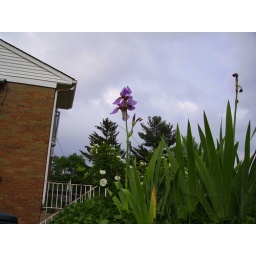
Purple flower backed by pine trees